Constance Zimmer

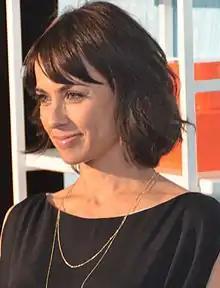
Zimmer at the 2014 Inspiration Awards Gala

Constance Zimmer (born October 11, 1970) is an American actress. She rose to prominence playing Dana Gordon on the HBO series "Entourage" (2005–11) and Claire Simms on the ABC series "Boston Legal" (2006–07). She went on to appear on the Netflix series "House of Cards" (2013–18) and voiced Strongarm on "" (2014–17). She gained wider recognition for her role as Quinn King on "Unreal" (2015–18), for which she received a Critics' Choice Television Award and a Primetime Emmy Award nomination both in 2016.